Kobe foreign settlement

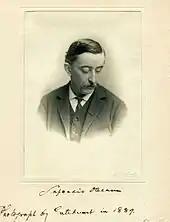
Lafcadio Hearn

The Kobe Regatta & Athletic Club (KRAC) was a sports club founded on September 23, 1870, by the proposal of Alexander Cameron Sim. KRAC was able to secure land on the eastern side of the foreign settlement immediately, and by December 1870, just three months after its founding, had completed a boathouse and gymnasium, and a pool by June 1871, launching its activities at a favorable pace. KRAC members competed in a wide variety of sports including regatta, track and field, rugby football, tennis, swimming, water polo, and rifle shooting. In 1871, KRAC competed at the Yokohama foreign settlement against the Yokohama Boat Club and the Nippon Rowing Club in a regatta event. After this, the sports clubs of Kobe and Yokohama periodically competed at events including regatta, track and field, cricket, and football. These matches continued even after the return of the settlement, with the exception of a period during the Second World War.